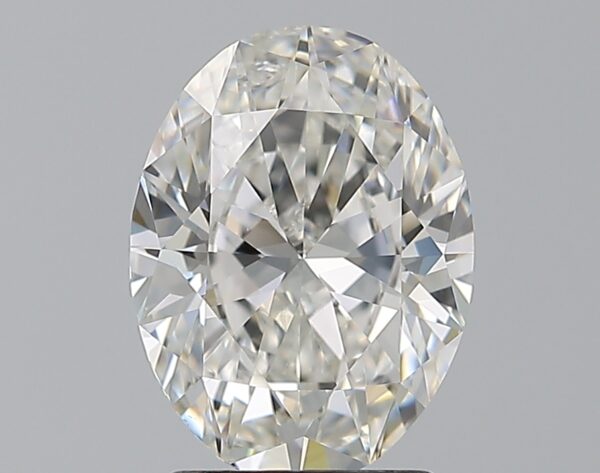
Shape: oval
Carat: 2
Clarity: VVS2
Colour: G
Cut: VG
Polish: EX
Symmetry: VG
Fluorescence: N
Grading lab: GIA
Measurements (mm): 9.49 x 7.1 x 4.39